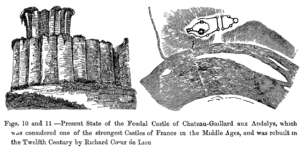
Cette page concerne l’année 1196 du calendrier julien.